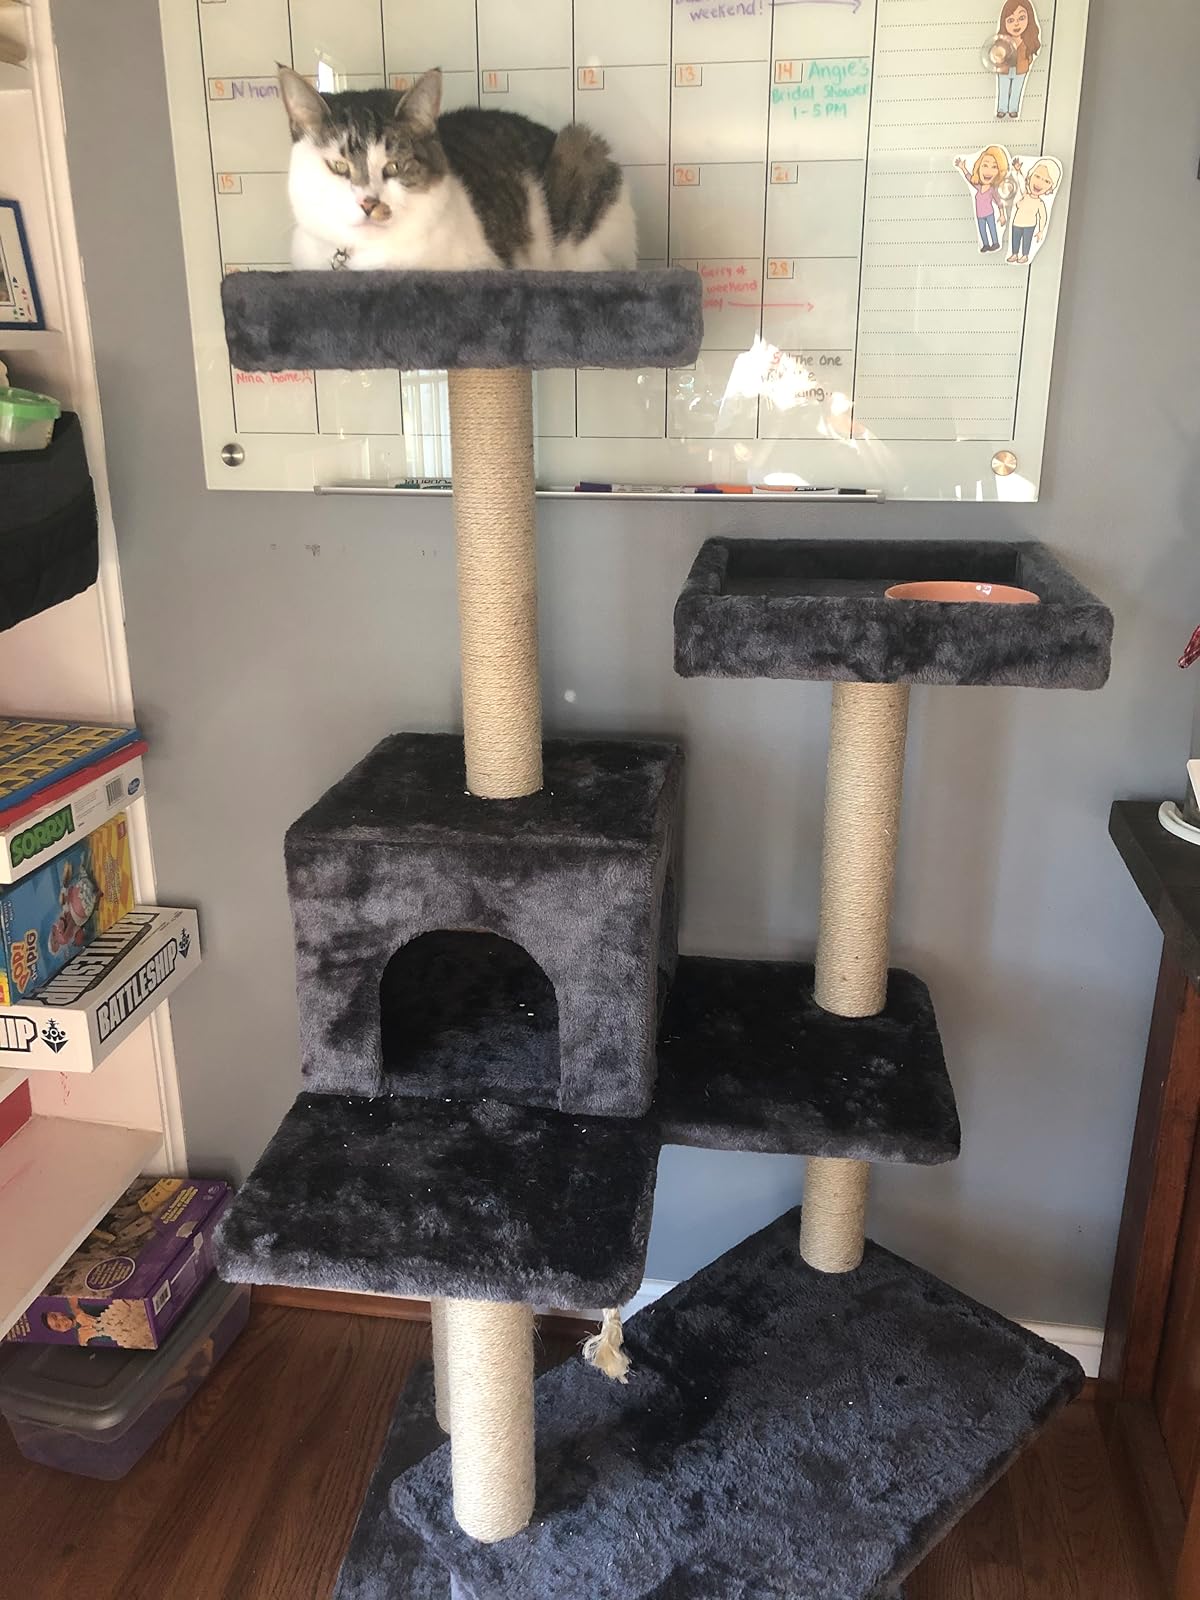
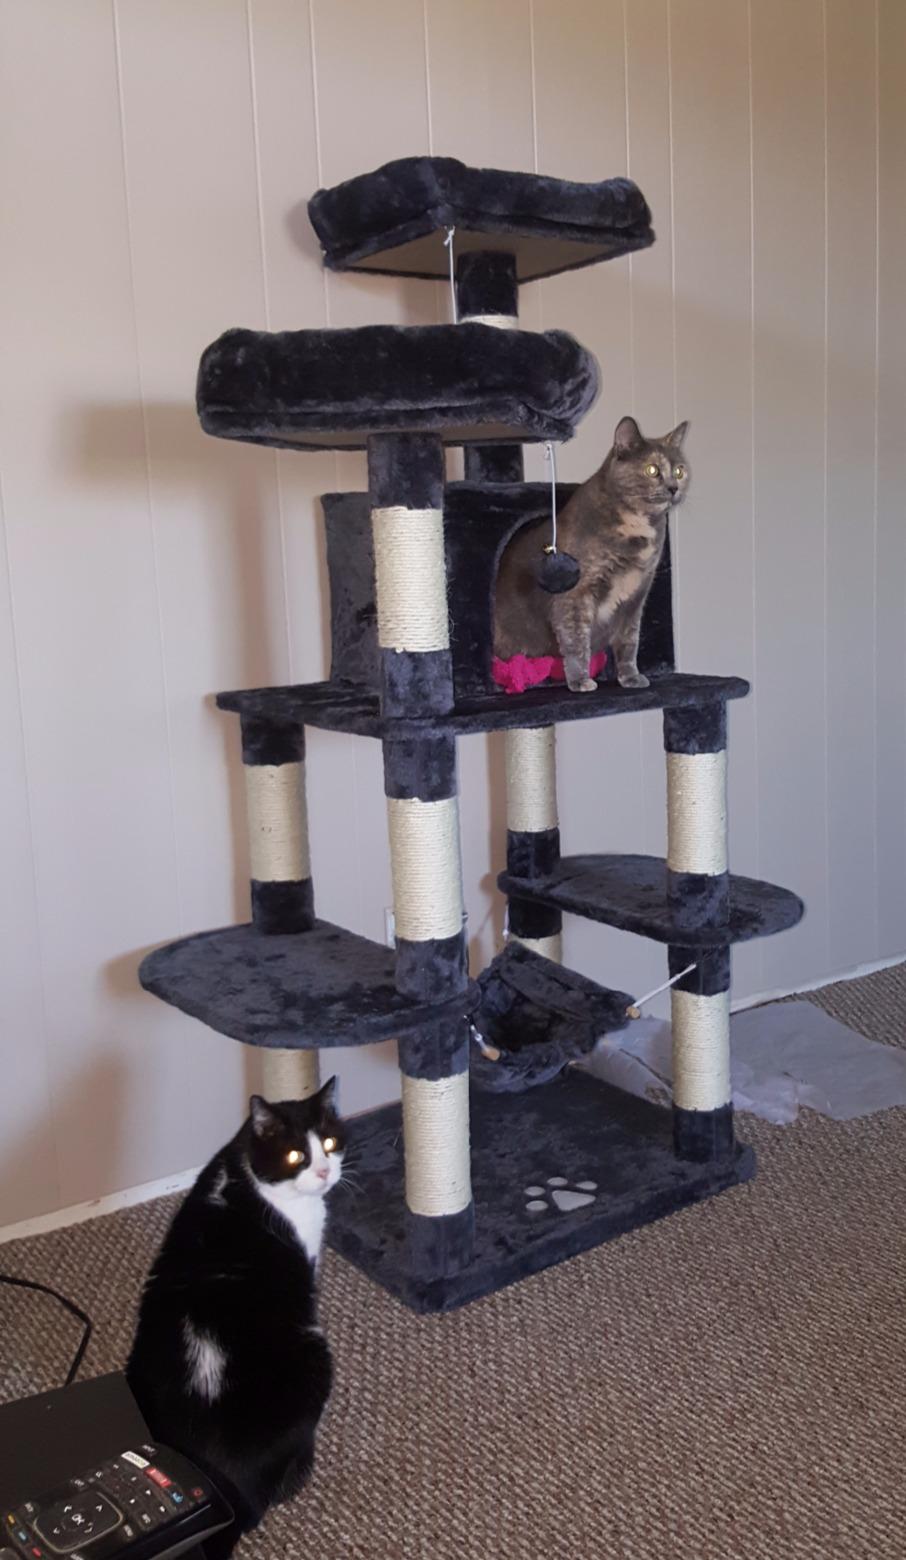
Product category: items_cat tree
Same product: no